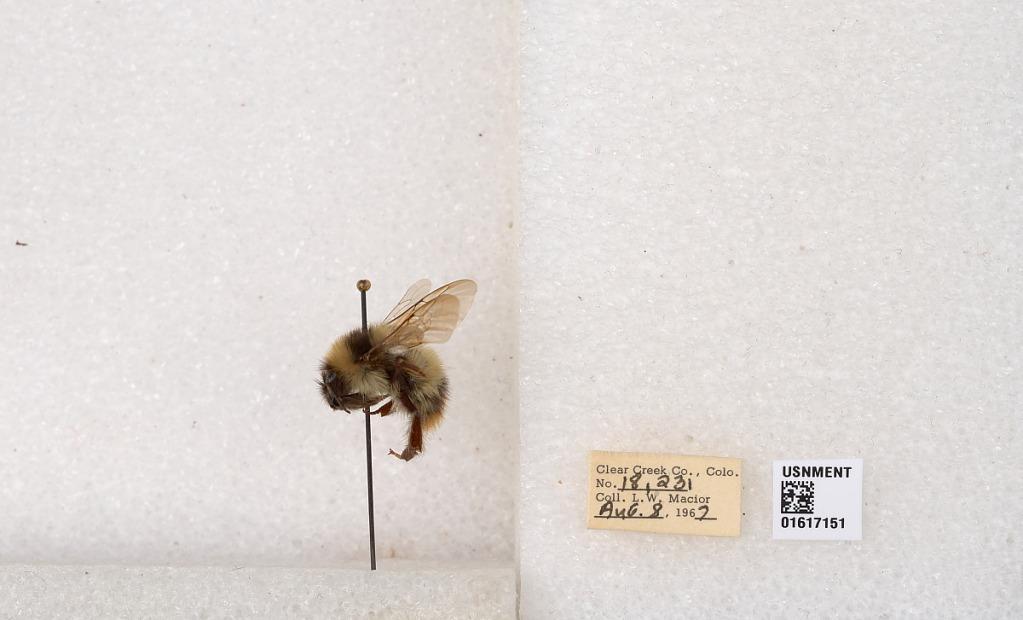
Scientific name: Bombus kirbyellus
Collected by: L. Macior
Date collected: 1967-8-8
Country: United States
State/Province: Colorado
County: Clear Creek
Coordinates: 39.6891, -105.644